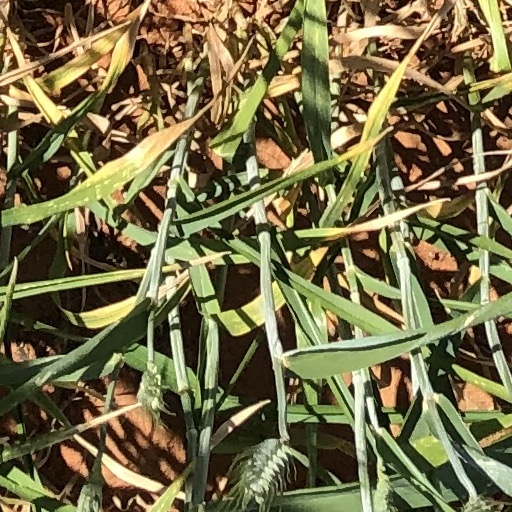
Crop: wheat